Mission Delta 2

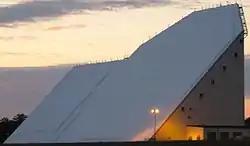
AN/FPS-85 radar at Eglin Air Force Base.

The 21st Operations Group also operated a network of space surveillance radars across the Earth. The AN/FPS-79 was operated by the 19th Space Surveillance Squadron at Pirinçlik Air Base, Turkey. The radar and its predecessor had been conducting operations since 1955 and monitored space and missile launches out of the Soviet Union and Russia, including the launch of Sputnik, Vostok, and events related to Operation Desert Storm until it was inactivated in 1999. The 21st Operations Group also gained the 20th Space Surveillance Squadron, which had operated the AN/FPS-85 at Eglin Air Force Base since 1988. Detachments of the 18th Space Surveillance Squadron operated the Ground-based Electro-Optical Deep Space Surveillance System (GEODSS), with Detachment 1 operating at Socorro, New Mexico, Detachment 2 at Diego Garcia, and Detachment 3 at the Maui Space Surveillance Complex, replacing the older network of Baker-Nunn cameras. Detachment 4 operated the Transportable Optical System (TOS) at Morón Air Base starting in September 1998, and was renamed the Moron Optical Surveillance System (MOSS) in 1999. In November 2005, Morón Air Base would receive the El Raven telescope and in June 2006 it would gain the RO4 high-volume superior resolution camera. The 21st Operations Group also operated two passive radars, with the Deep Space Tracking System antennas operated by the 3rd Space Surveillance Squadron at Misawa Air Base, Japan and 5th Space Surveillance Squadron at RAF Feltwell. The Low Altitude Space Surveillance System was operated by the 4th Space Surveillance Squadron at Lackland Air Force Base, Detachment 1 at Osan Air Base, Korea, the 1st Space Surveillance Squadron at Griffiss Air Force Base, and the 17th Space Surveillance Squadron at RAF Edzell. In 1995, the 1st Space Surveillance Squadron inactivated, and in 1996 the 17th Space Surveillance Squadron followed suit, with Detachment 1 inactivating in 1997. The remaining passive radar systems were shut down, with the 5th Space Surveillance Squadron inactivating in January 2002 and the 3rd Space Surveillance Squadron following in February 2002.